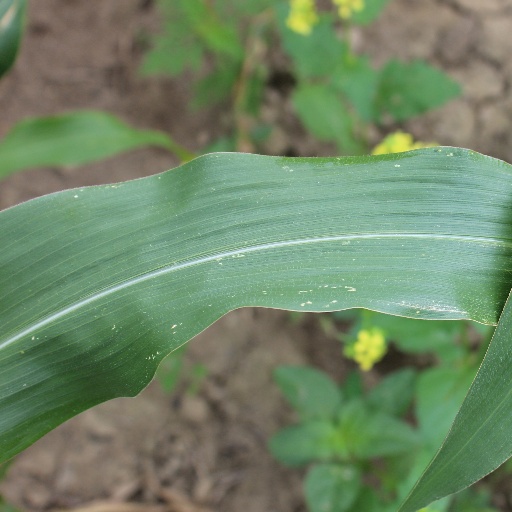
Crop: maize; corn